Miranda Otto

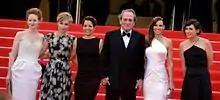
Otto (far left) at Cannes Film Festival 2014

Otto starred opposite Stephanie Sigman and Anthony LaPaglia in the horror prequel "", directed by David F. Sandberg. The film was released on 12 August 2017. She portrayed Zelda Spellman in Netflix's "Chilling Adventures of Sabrina" (2018–2020).